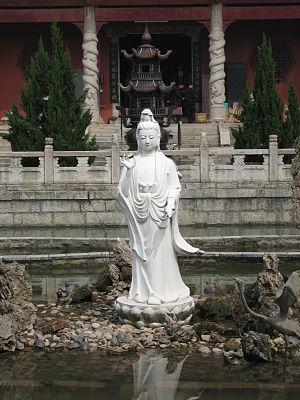
Guanyin est le bodhisattva associé avec le concept de la compassion dans le bouddhisme d'Asie de l'Est. Le nom de Guanyin est une forme abrégée de Guanshiyin, qui signifie l'Essence de sapience qui considère les bruits du monde. On parle également parfois, de Guanyin Pusa; Shō-kannon 聖観音 ou encore Senjū Kannon Bosatsu au Japon.